Limoilou dust controversy

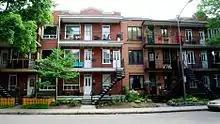
Apartment block in Quebec City's Limoilou neighborhood, where the dust controversy was centered.

The Limoilou dust controversy involves the Port of Quebec, St. Lawrence Stevedoring Ltd. and the residents of Quebec City, who claimed that the quality of their environment and their health had been degraded by dust emanating from ore transshipment at the nearby port. The controversy was triggered in October 2012 by the observation of red dust covering sections of the Vieux-Limoilou neighborhood. After documenting other similar incidents, residents filed two class-action suits against the Port of Quebec and St. Lawrence Stevedoring. In March 2018, St. Lawrence Stevedoring recognized its responsibility for the incidents, and agreed to compensate residents who could prove damages.